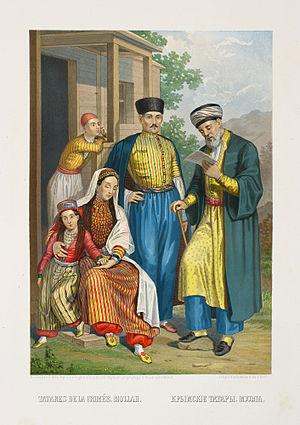
Les Tatars de Crimée forment une population d'origine turque installés au XIIIᵉ siècle dans la péninsule de Crimée. Entre les XVᵉ et XVIIIᵉ siècles, ils constituaient le khanat de Crimée, allié aux Ottomans, qui prospéra puis tomba sous le pouvoir de l'Empire russe. D'autres Tatars vivent également dans d'autres régions de Russie, en Finlande, en Pologne ou en Roumanie. Pour leur part, les Tatars de Crimée sont également dispersés dans les républiques de l'ancienne URSS, les Balkans et la Turquie.